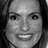
Emotion: happy